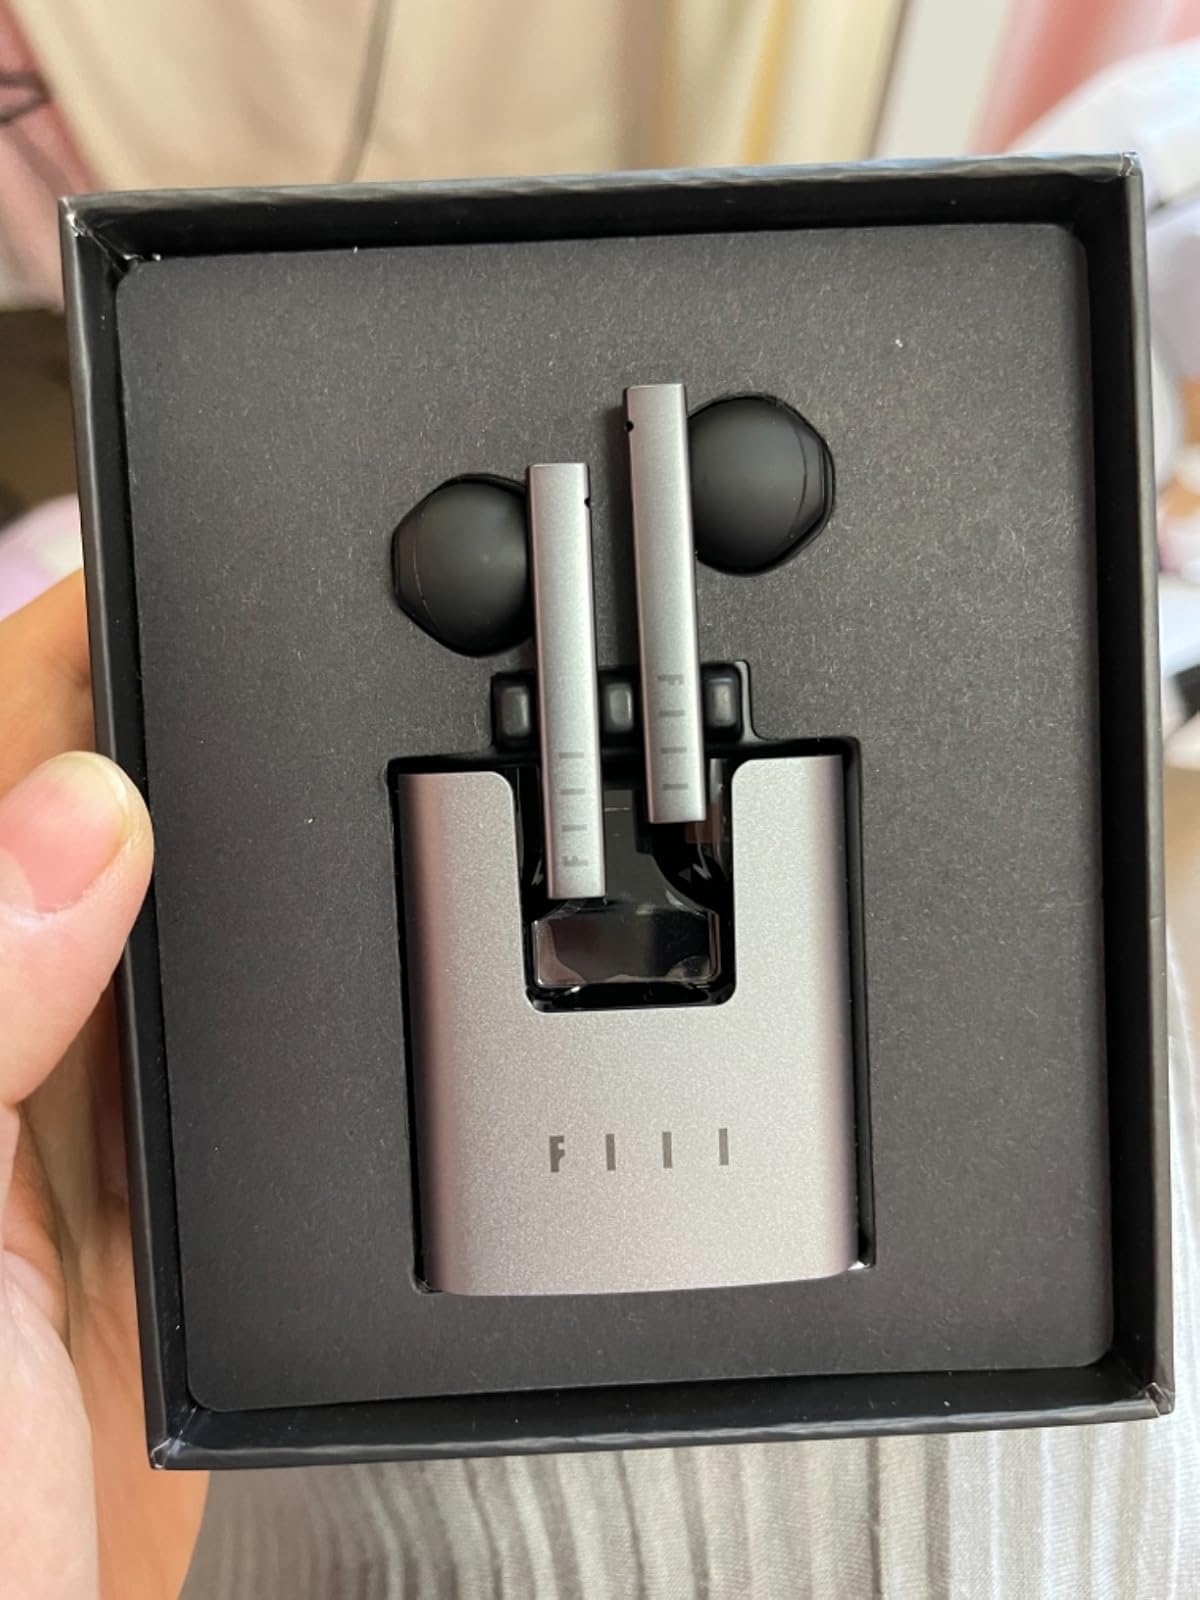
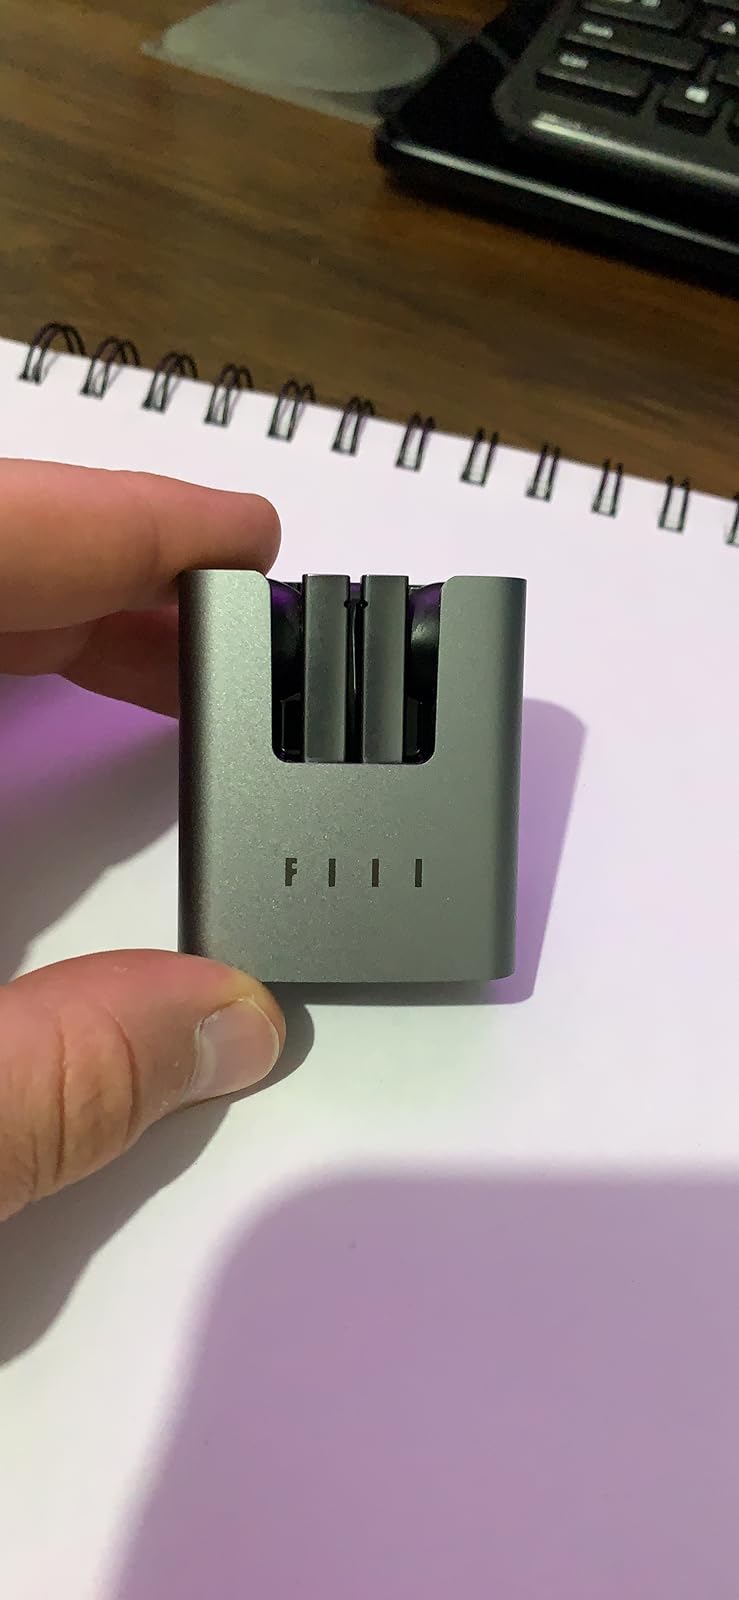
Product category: earbuds
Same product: yes